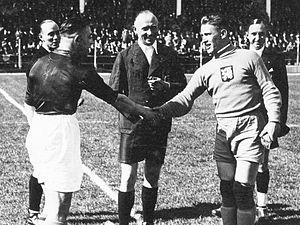
František Plánička, né le 2 juin 1904 à Prague et mort le 20 juillet 1996 dans la même ville, est un footballeur tchécoslovaque, évoluant au poste de gardien de but dans les années 1920 et 1930.